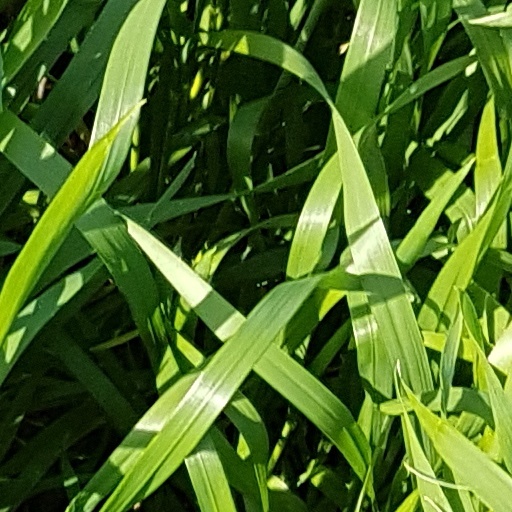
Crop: wheat